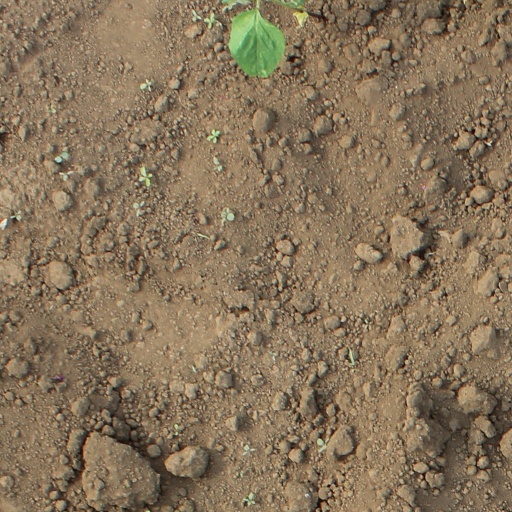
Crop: soybean